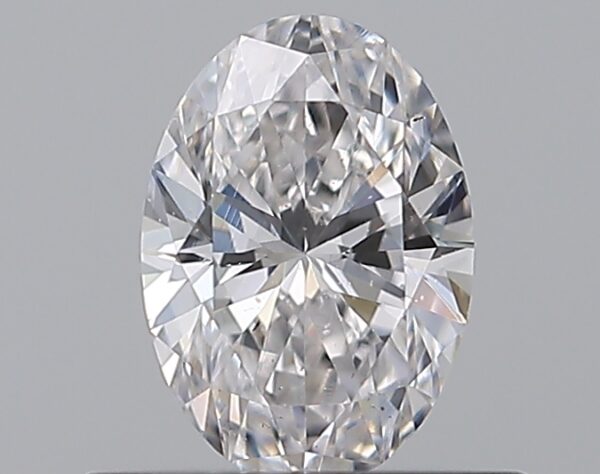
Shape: oval
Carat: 0.5
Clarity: VS2
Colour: E
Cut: EX
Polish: EX
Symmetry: VG
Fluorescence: N
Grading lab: GIA
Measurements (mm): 6.29 x 4.41 x 2.78